Sunset Park, Brooklyn

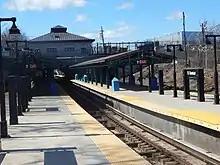
Ninth Avenue station, listed on the National Register of Historic Places

During the 1950s and 1960s, Sunset Park saw an influx of Latin American and Asian immigrants. At first migrants came from Puerto Rico, and by the 1980s other Latin American immigrants including Cuban, Dominican, Ecuadorian, and Mexican Americans had started populating Sunset Park. By the 1980 United States census, 10% of the residents were Hispanic, compared with less than 5% in the 1970 United States census; meanwhile, the number of white residents had decreased greatly. The newer residents tended to be poorer, leading to claims of "de-gentrification".